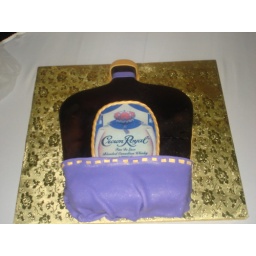
carved bottle covered in fondant airbrushed in brown and cover in a purple bag, edible image